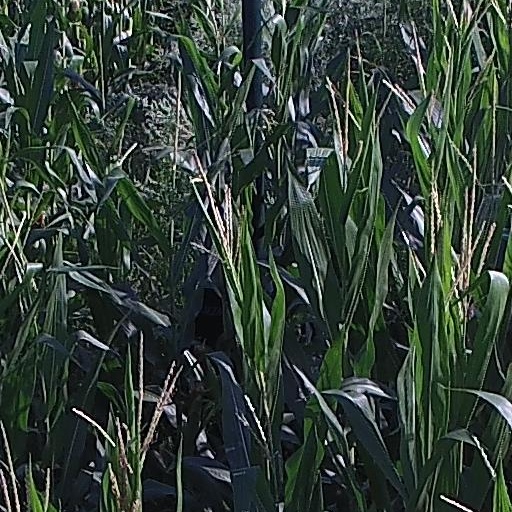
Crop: maize; corn